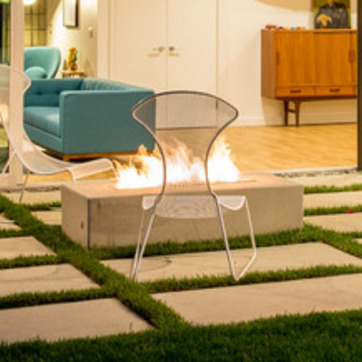
Material: other